George Puchta

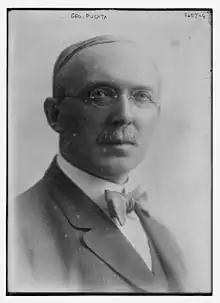
George Puchta circa 1915

George Puchta (April 8, 1860 - April 18, 1937) was the assistant Treasurer of the United States from 1911 to 1916 and the Mayor of Cincinnati, Ohio, from 1916 to 1917.